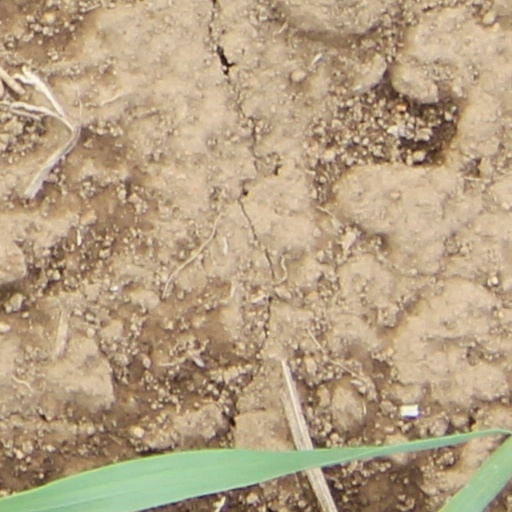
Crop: wheat